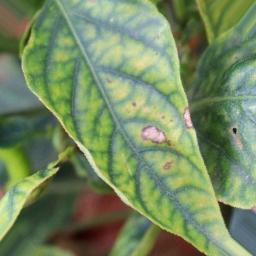
Label: nutritional